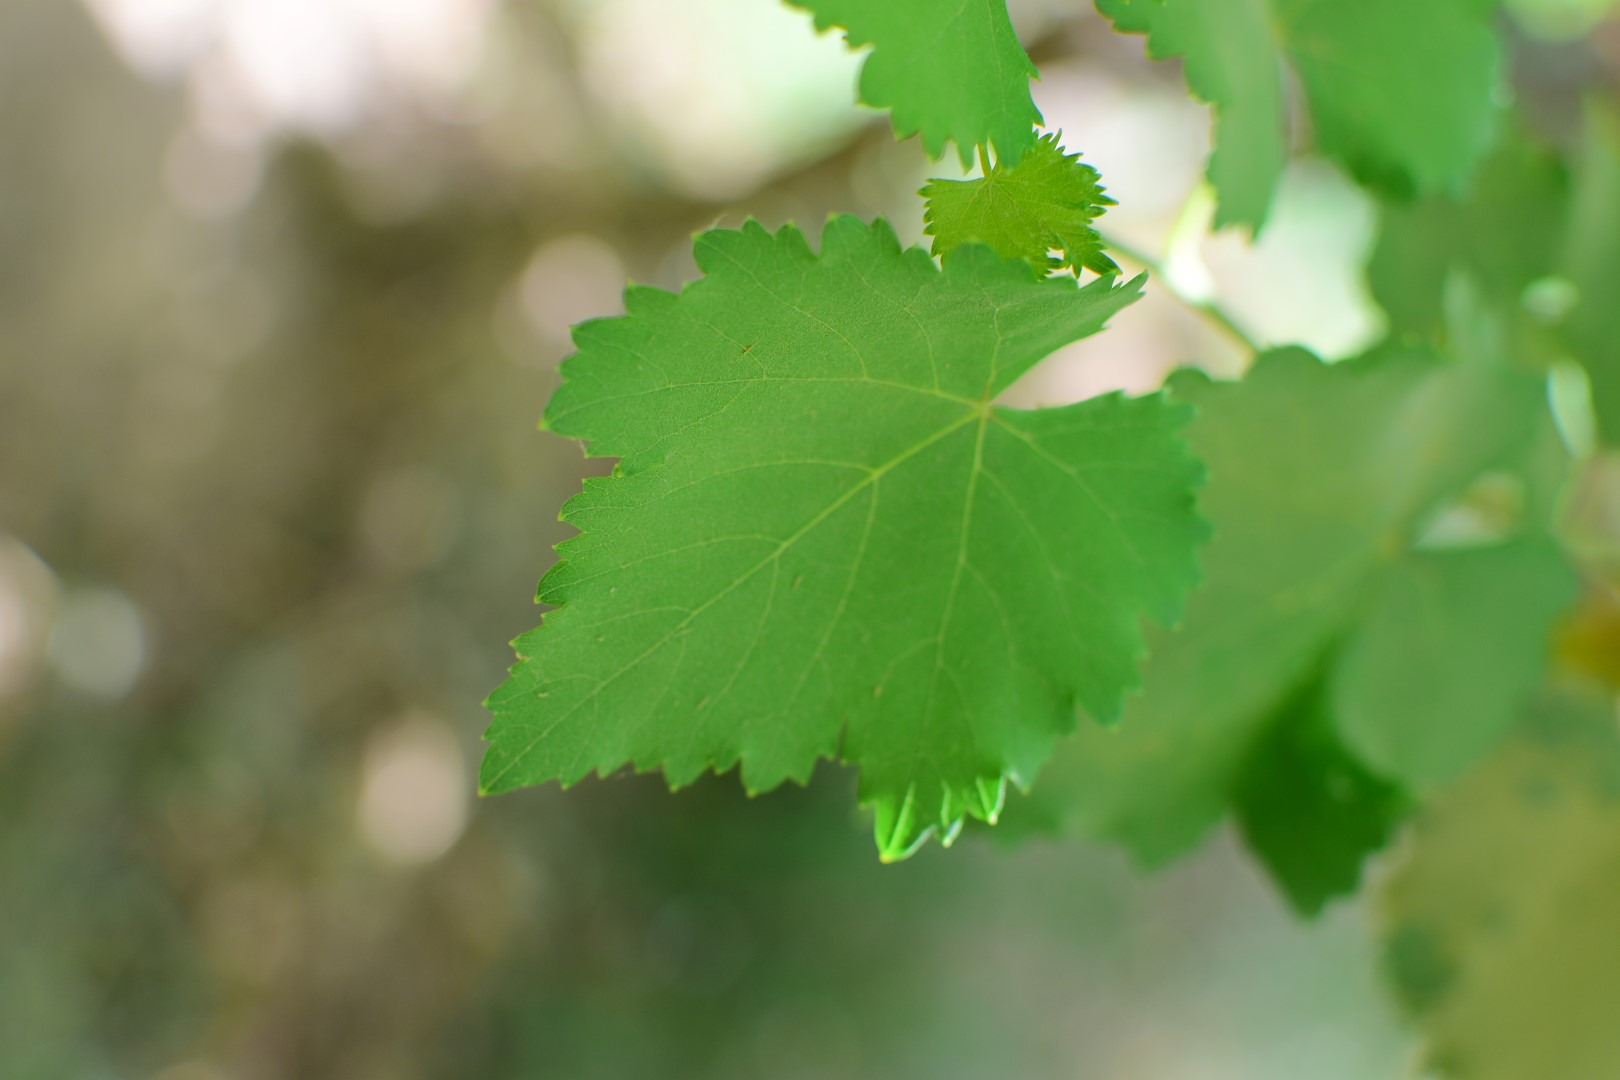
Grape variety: Kamali